Magnus effect

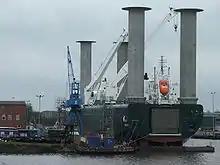
E-Ship 1 with Flettner rotors mounted

Rotor ships use mast-like cylinders, called Flettner rotors, for propulsion. These are mounted vertically on the ship's deck. When the wind blows from the side, the Magnus effect creates a forward thrust. Thus, as with any sailing ship, a rotor ship can only move forwards when there is a wind blowing. The effect is also used in a special type of ship stabilizer consisting of a rotating cylinder mounted beneath the waterline and emerging laterally. By controlling the direction and speed of rotation, strong lift or downforce can be generated. The largest deployment of the system to date is in the motor yacht "Eclipse".